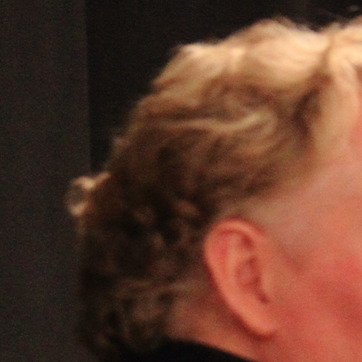
Material: hair